Hanky Panky (Madonna song)

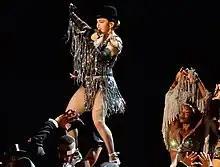
Madonna performing "Hanky Panky" on the final concert of 2015-2016's Rebel Heart Tour in Sydney.

"Hanky Panky" was first performed on Madonna's third concert tour, the Blond Ambition World Tour of 1990. She performed the song dressed in a green and white striped vaudeville-style corset, playing the part of a nightclub singer, standing in front of a microphone. Near the end of the performance, Madonna joked: "You all know the pleasures of a good spanking, don't you? [...] When I hurt people, I feel better, you know what I mean?". Regarding the "shameless promotion" of "Dick Tracy" in this segment, author Lucy O'Brien said that "along with her yen for artistic expression, Madonna has always had an eye on the bottom dollar... [But] the "Dick Tracy" section is the least dynamic part of the show". Two different performances were released on video, the first was included in "Blond Ambition Japan Tour 90", taped from the performance at Yokohama Stadium in Yokohama, Japan, on April 27, 1990, and the other one included on "Blond Ambition World Tour Live", taped at the Stade de l'Ouest in Nice, France, on August 5, 1990.